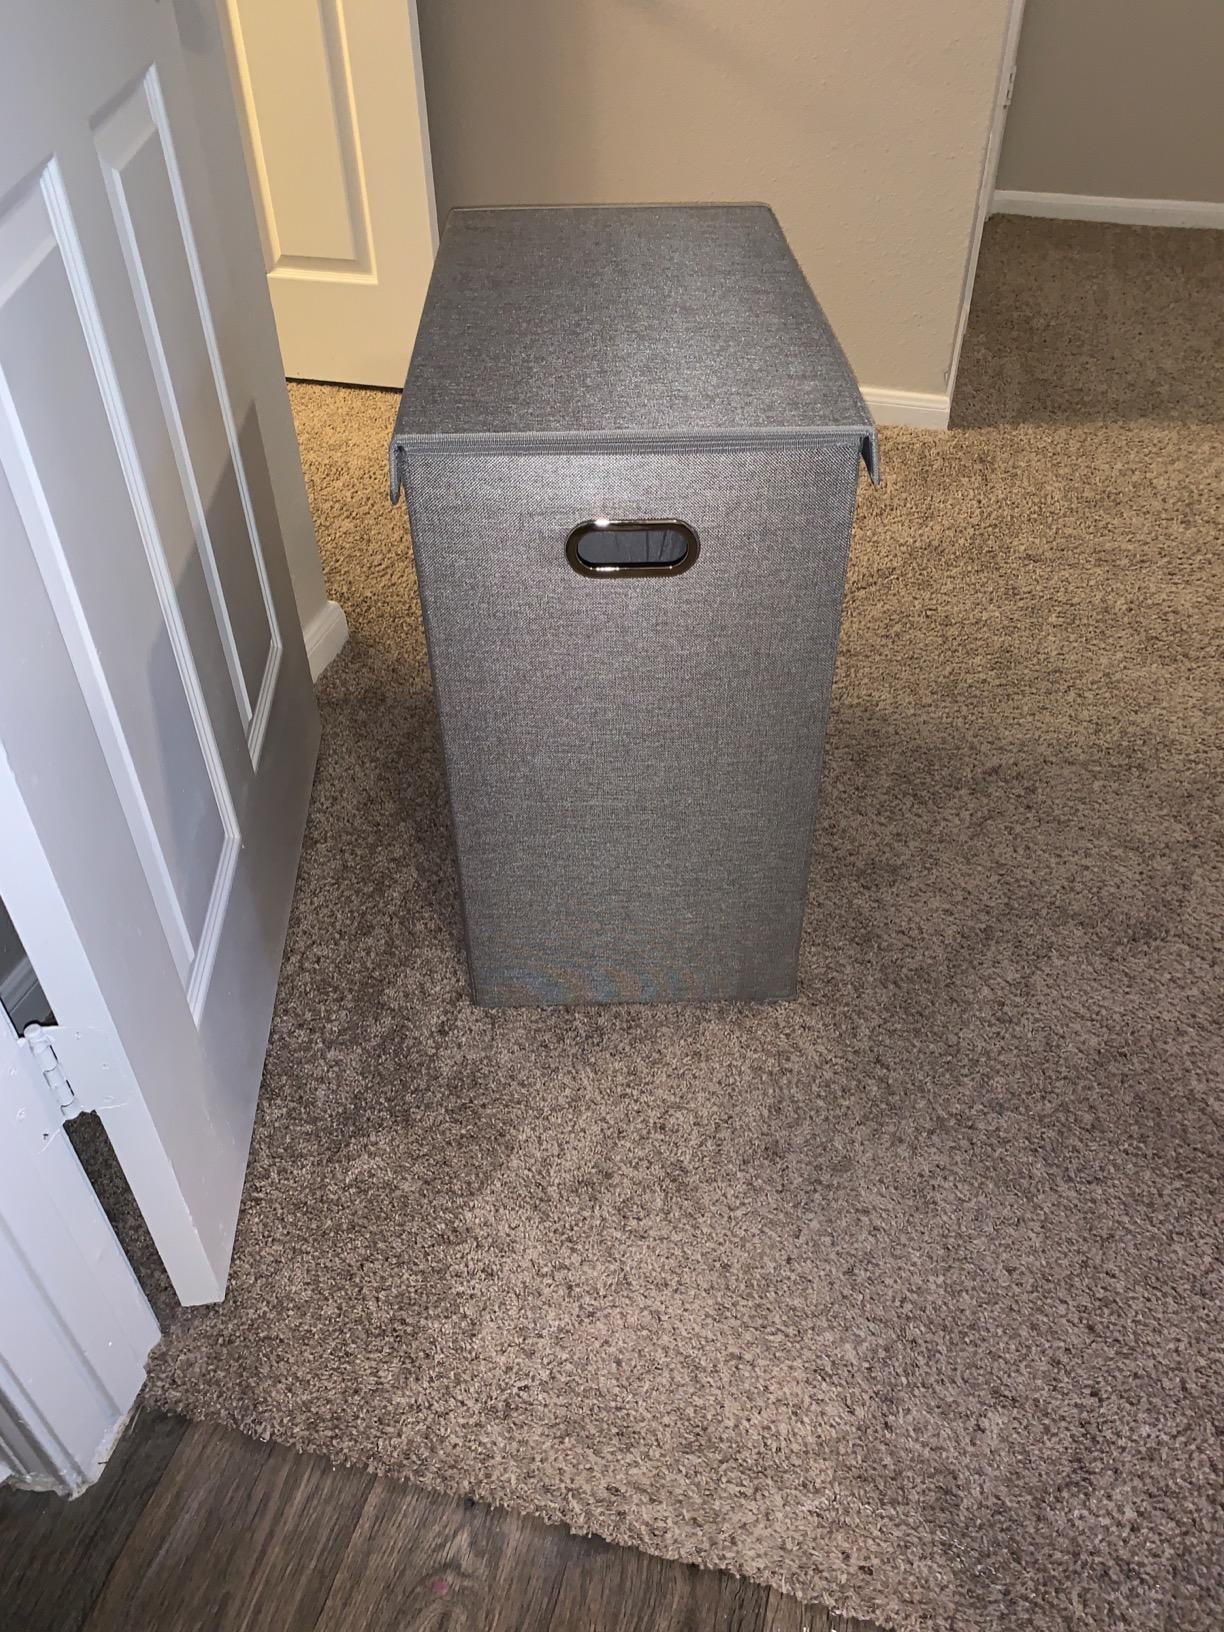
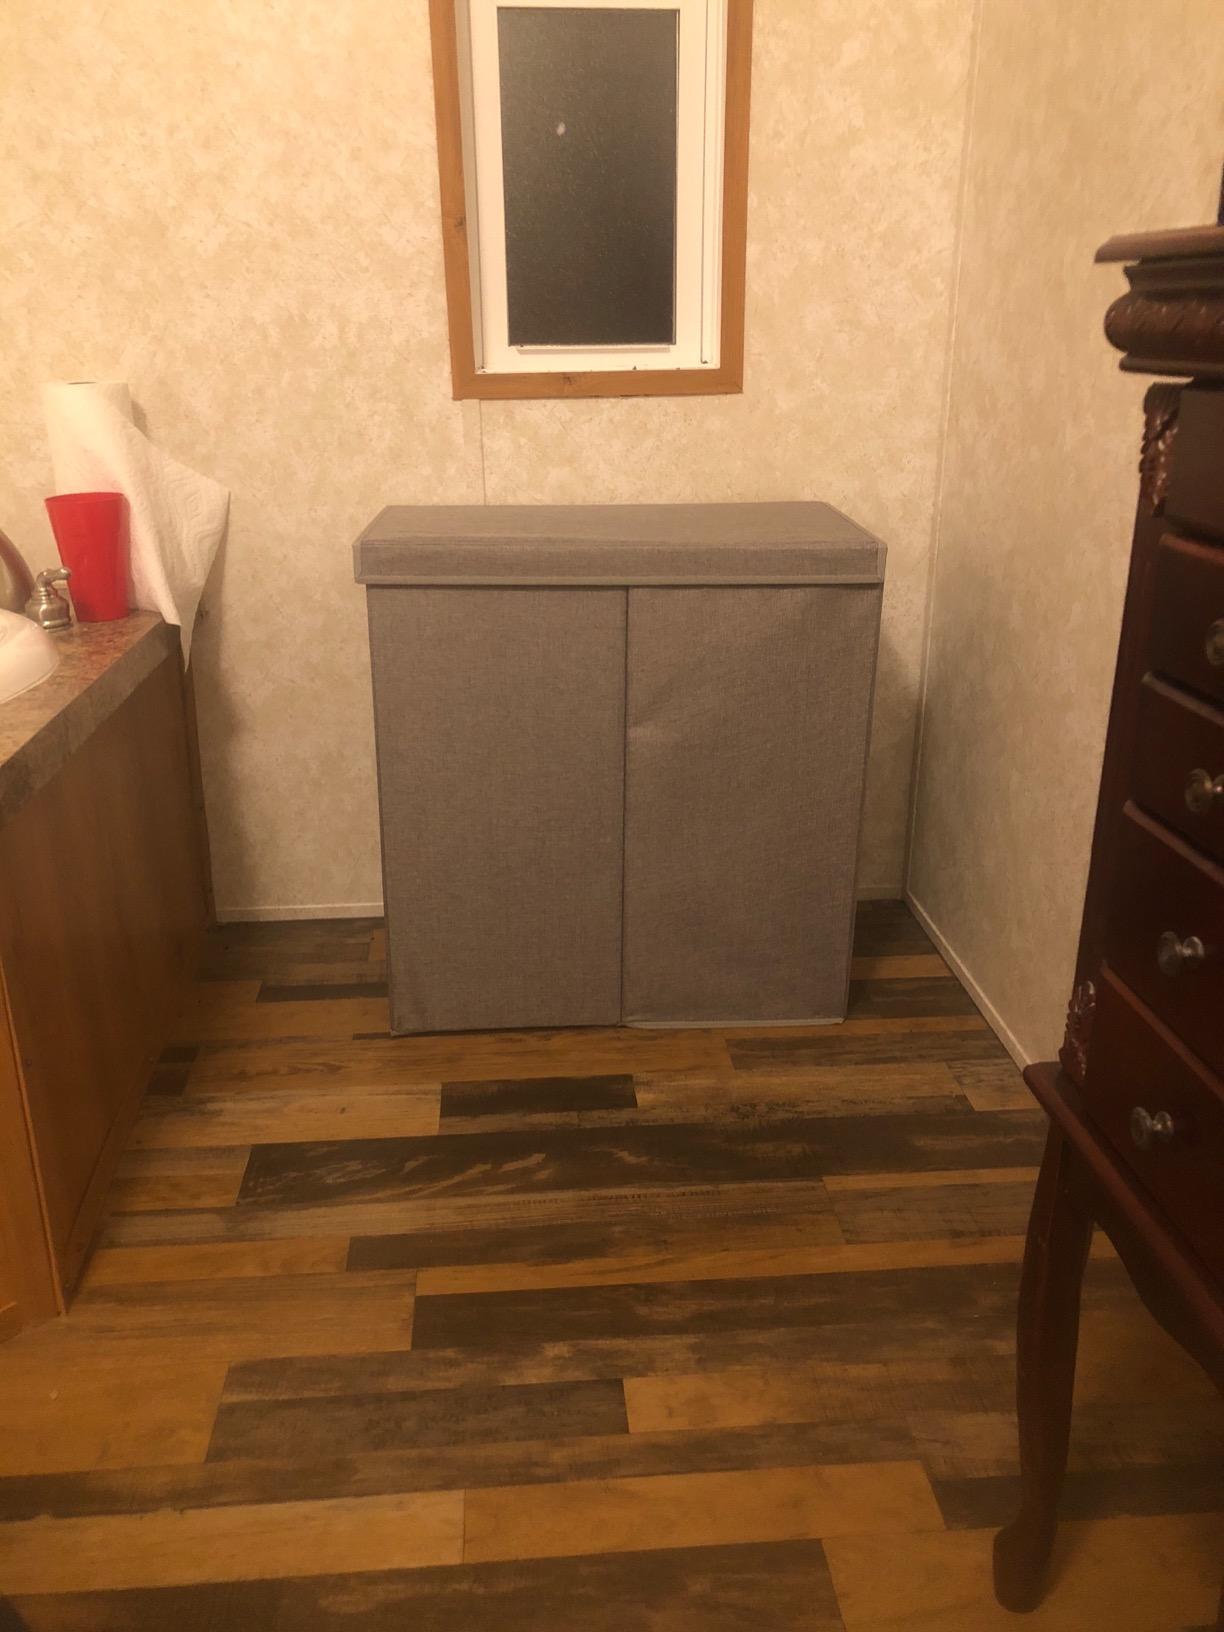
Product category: items_hamper
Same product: yes